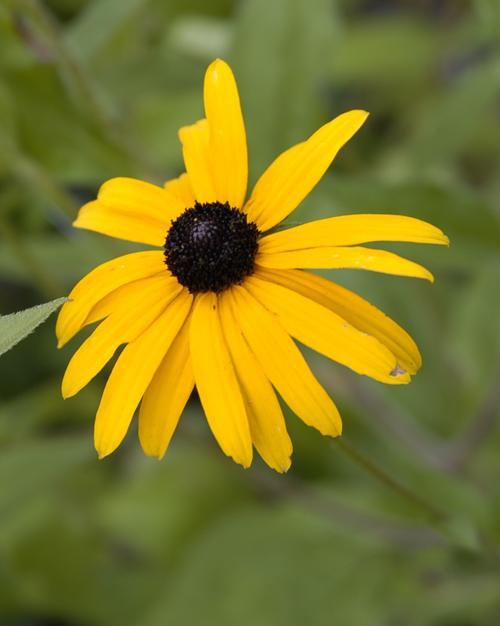
Label: black-eyed susan